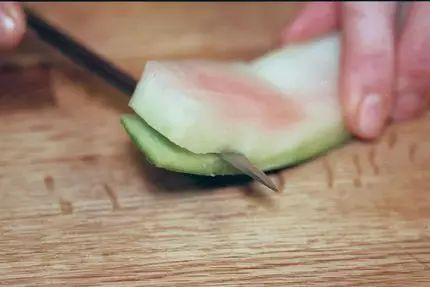
Label: trash